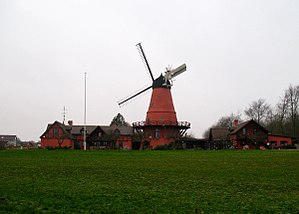
Åstrup Mølle
Møllen set fra vejen
Åstrup Mølle, Svendborgvej 303, 5600 Faaborg Eget foto, Noorse
"Åstrup Mølle er tårnmølle af typen ""hollandsk kornmølle med galleri, opført i 1862, og beliggende ved landevejen mellem Svendborg og Faaborg på Sydvestfyn. Den var i drift indtil 1953 og kaldes nu også Stofmøllen efter den nuværende forretning med klædevarer, som har eksisteret der siden 1981. Møllens inventar er ikke bevaret. Vindmøllen er i privat eje, men kan ses i forretningens åbningstid.